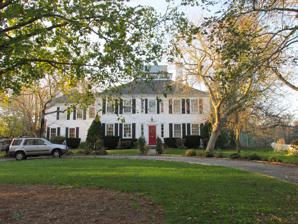
Building: Sampson's Folly
Country: United States of America
Year built: 1807
Historic house in Massachusetts, United States United States historic place Sampson's Folly/Josiah Sampson House U.S. National Register of Historic Places Show map of Cape Cod Show map of Massachusetts Show map of the United States Location 40 Old King's Road, Barnstable, Massachusetts Coordinates 41°37′49″N 70°26′53″W / 41.63028°N 70.44806°W / 41.63028; -70.44806 Built 1807 Architectural style Federal MPS Barnstable MRA NRHP reference No. 87000326 Added to NRHP September 18, 1987 Sampson's Folly (also known as the Josiah Sampson House ) is a historic house in the Cotuit village of Barnstable, Massachusetts . Built in 1807, it is the finest Federal style house in Cotuit and one of the finest in all of Barnstable. The Sampsons, intermarried with the locally prominent Crockers, were major landowners in the area. The house was listed on the National Register of Historic Places September 18, 1987. Description and history The Sampson House is set on the northwest side of Old King's Road, just north of its junction with Sampsons House Knob. It is a large two-story wood-frame structure, whose main block has a hip roof topped by a monitor section. That block is five bays wide, symmetrically arranged, with a central entrance flanked by sidelight windows and topped by a simple cornice. The building's corners are trimmed with quoining, a detail repeated on the three-bay ell that extends to the left. The house was built in 1807 by Josiah Sampson and is Cotuit's most elaborate Federal style house. Sampson had married the daughter of Captain Joseph Crocker, whose family owned much land in the area. In the 19th century the land was farmed by members of the Sampson and Crocker families. In the 1940s and 1950s the house was used as a clubhouse, but it has since been returned to single-family use. Most of the Crocker family land has been developed, for residential uses and a nearby golf course. See also National Register of Historic Places listings in Barnstable County, Massachusetts References